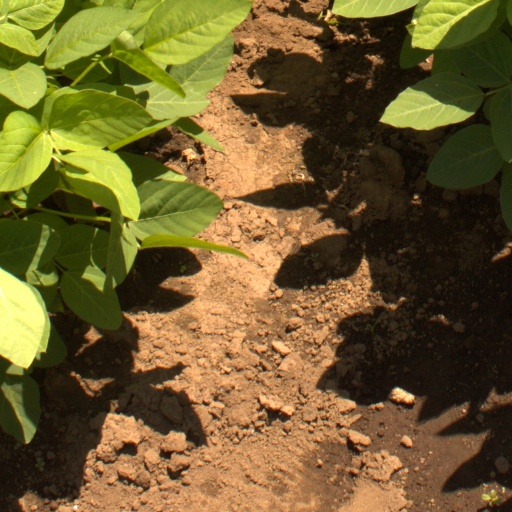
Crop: soybean